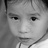
Emotion: neutral